Maa Vintha Gaadha Vinuma

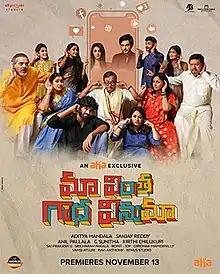
Film poster

Maa Vintha Gaadha Vinuma is a 2020 Indian Telugu-language romantic drama film directed by Aditya Mandala from a screenplay written by Siddhu Jonnalagadda. The film stars Jonnalagadda and Seerat Kapoor while Tanikella Bharani, Shishir Sharma, and Kamal Kamaraju play supporting roles with the music composed by Sricharan PakalaRohitJoy. The film premiered on Aha on 13 November 2020.